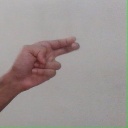
अक्षर: ह